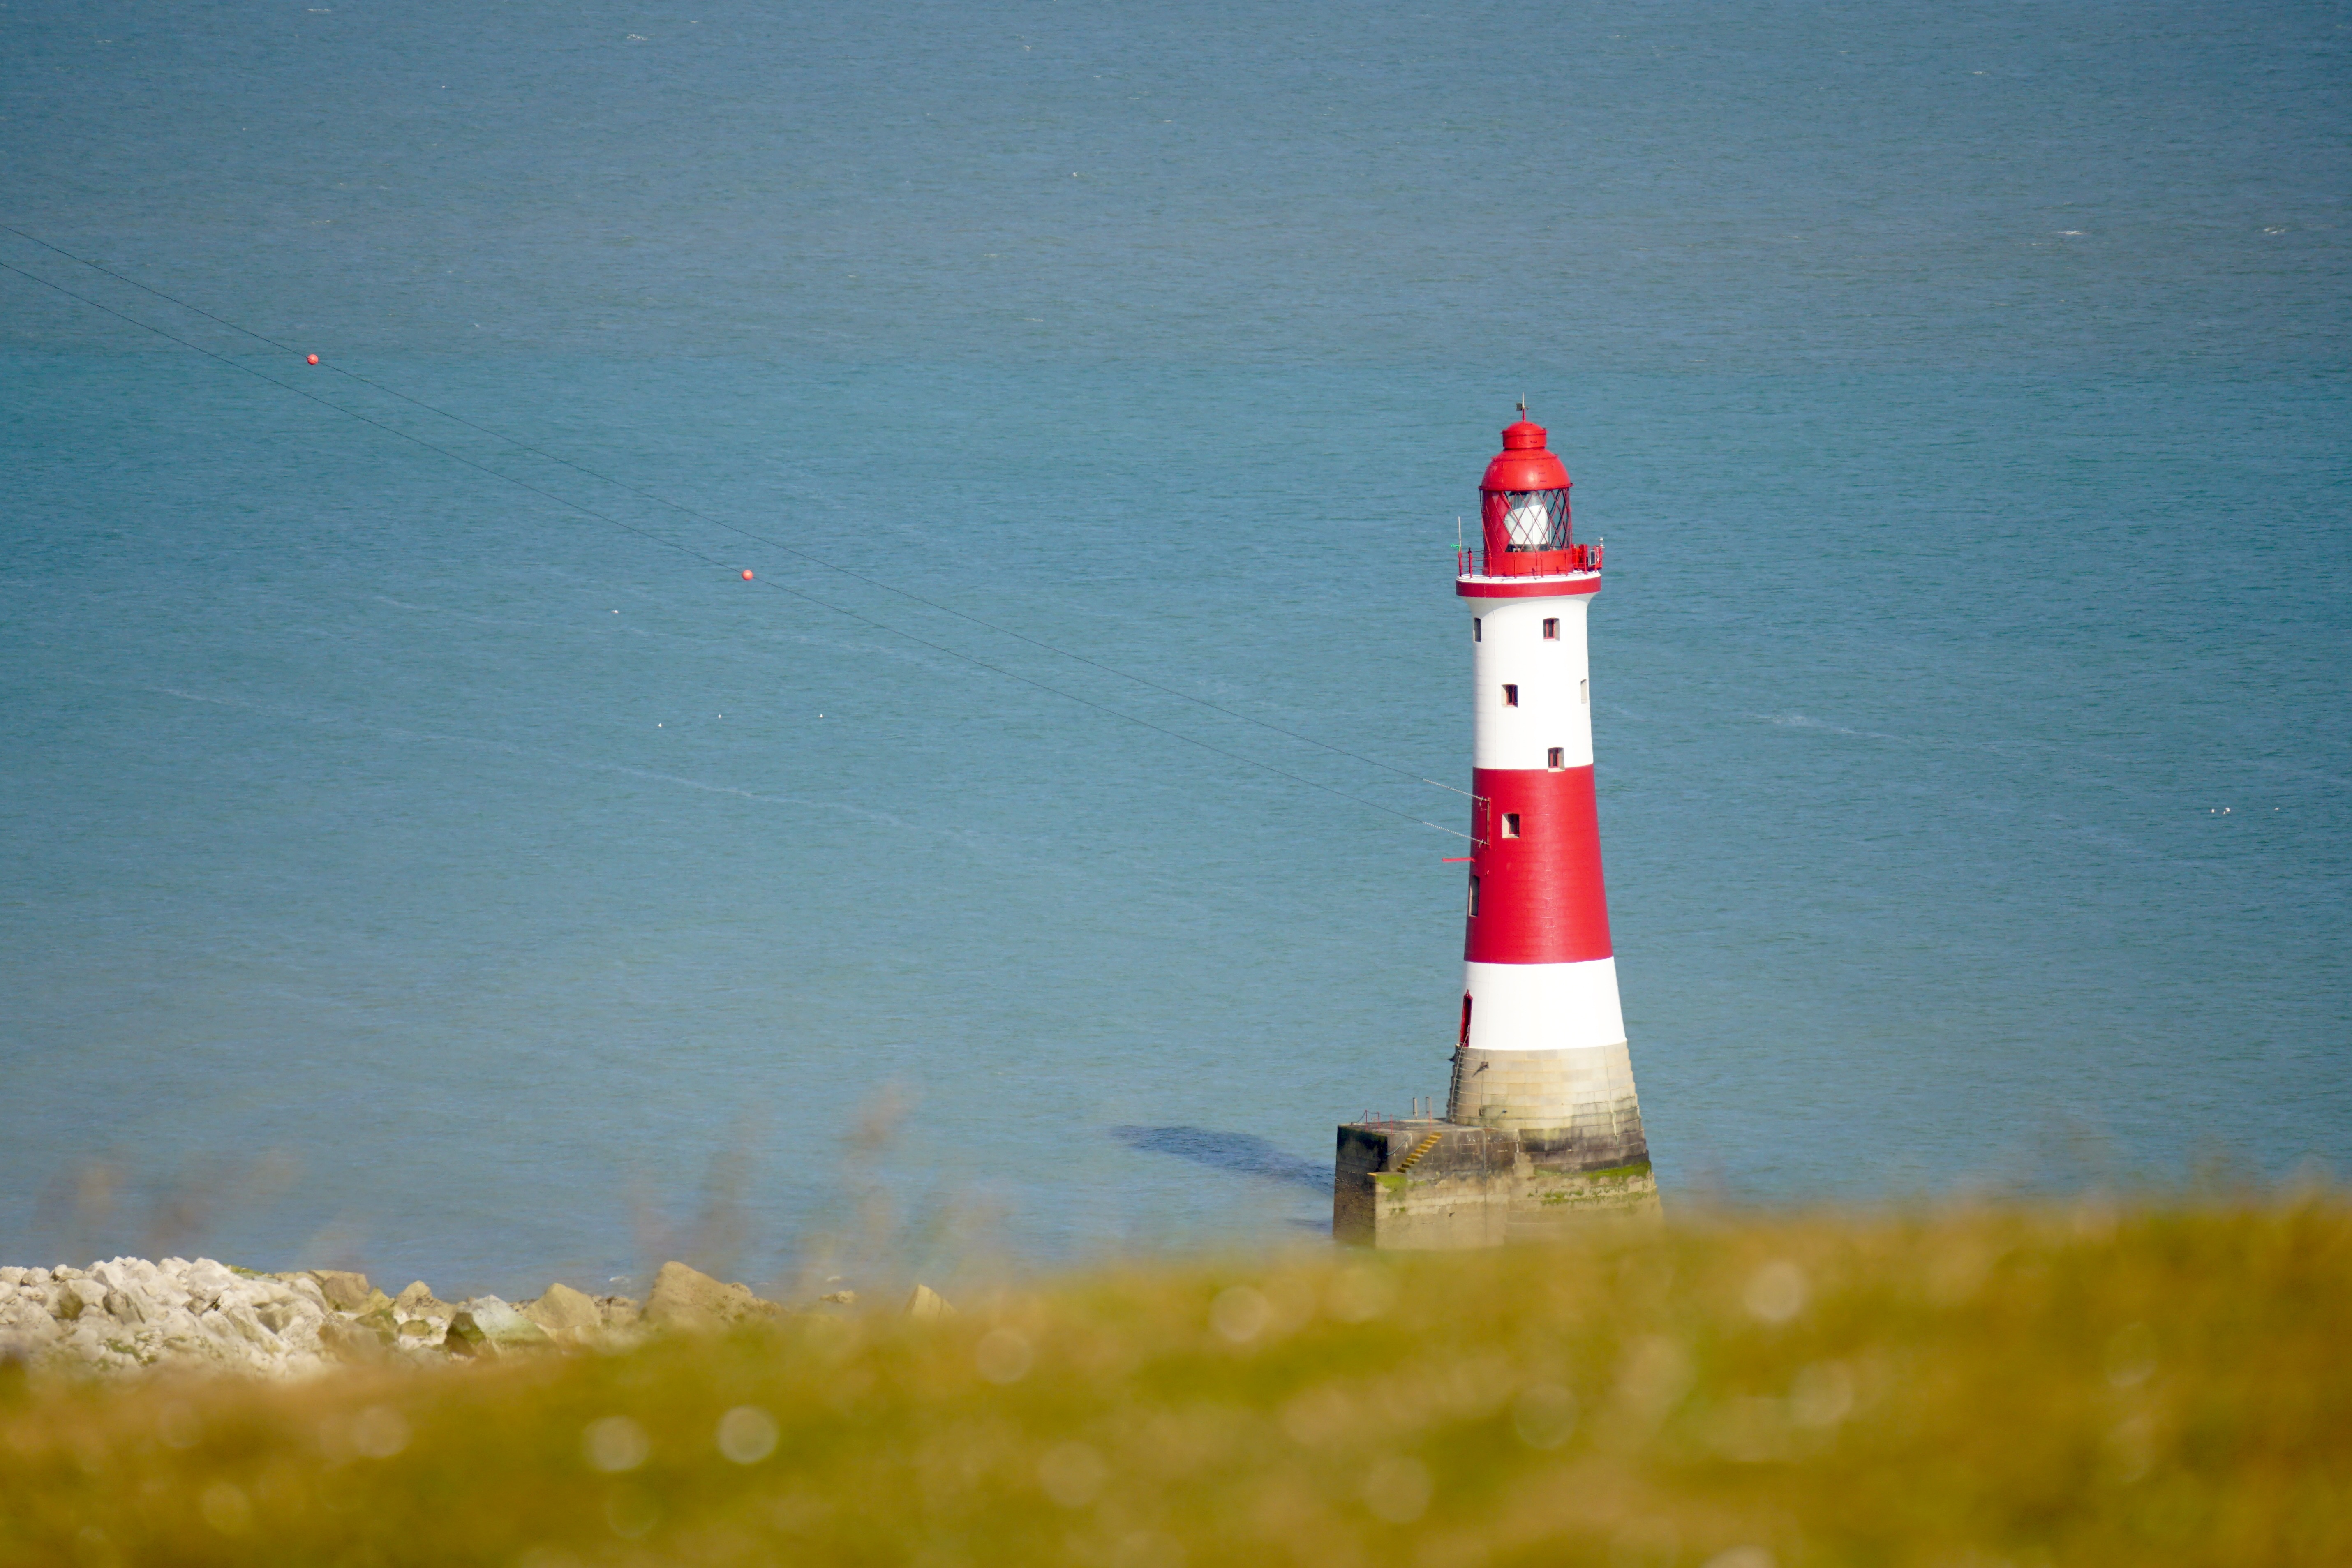
sea, coast, water, lighthouse, sky, white, lake, red, tower, security, atmosphere of earth